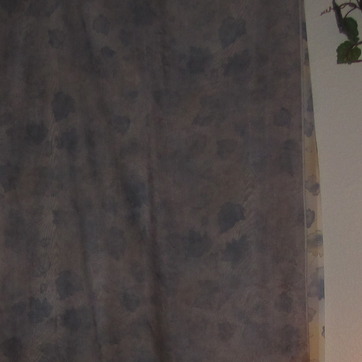
Material: fabric